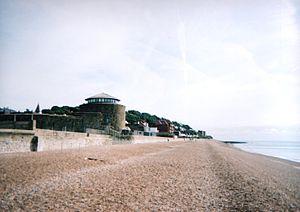
Sandgate est un village anglais du comté du Kent, district du Folkestone and Hythe, situé près de Folkestone en face de Boulogne-sur-Mer dans le sud-est de l'Angleterre. C'est une station balnéaire réputée de la côte du Kent. Ne doit pas être confondu avec la commune française de Sangatte située dans le département du Pas-de-Calais.